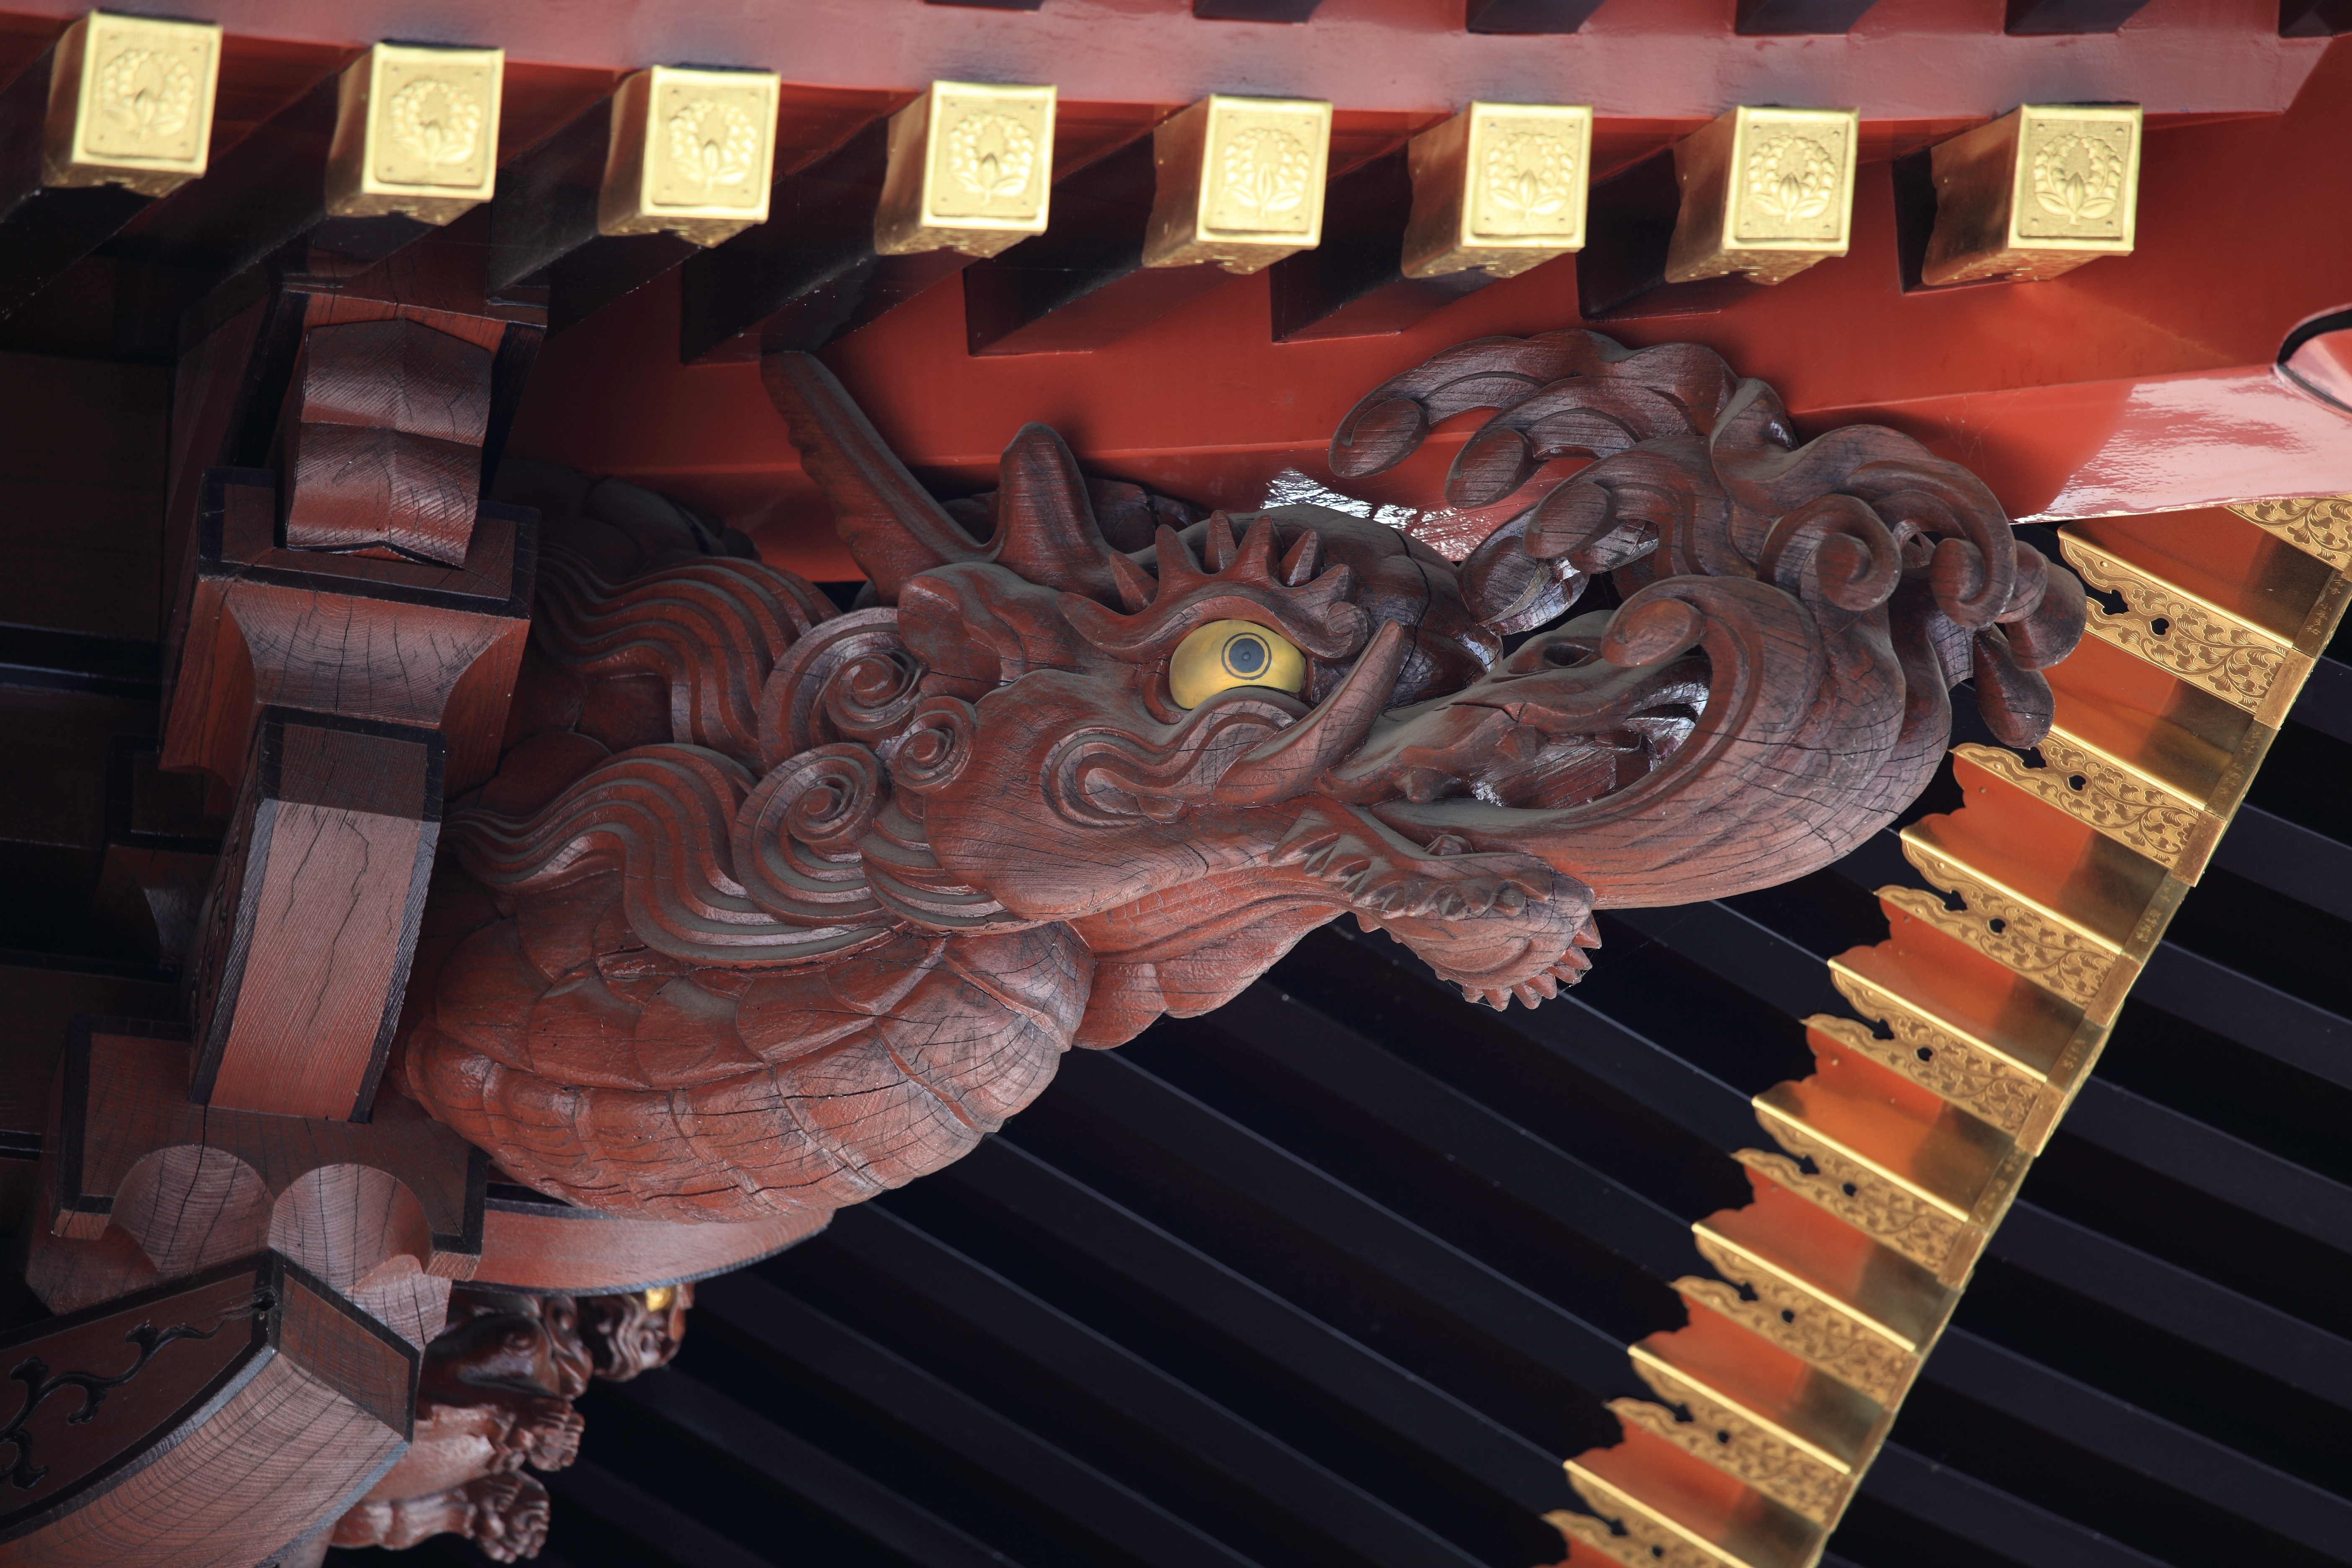
architecture, wood, high, exterior, sculpture, religious, art, cool image, design, temple, japanese, 5d, hires, carving, markii, hi, res, resolution, saitama, kumagaya, menumashoudenzan, screenshot